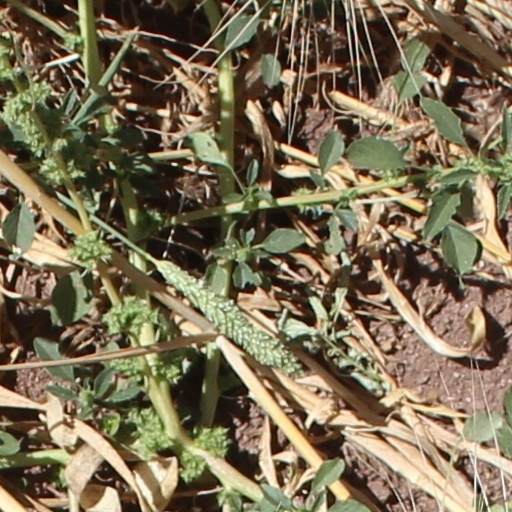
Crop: wheat